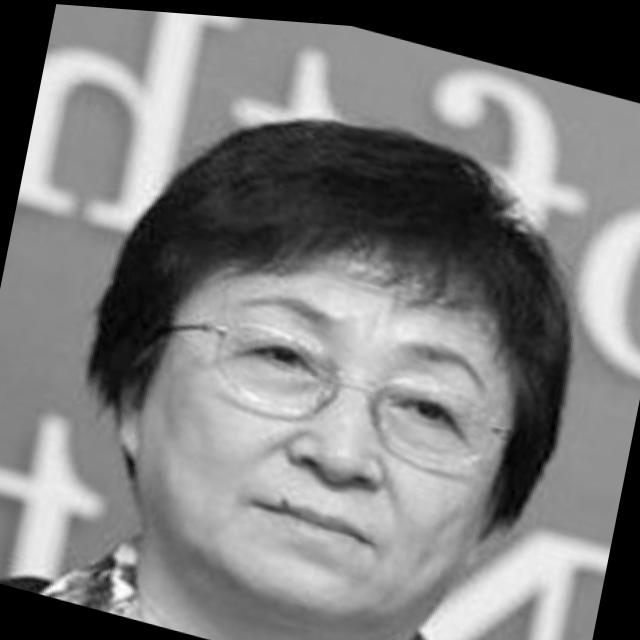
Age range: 45-64